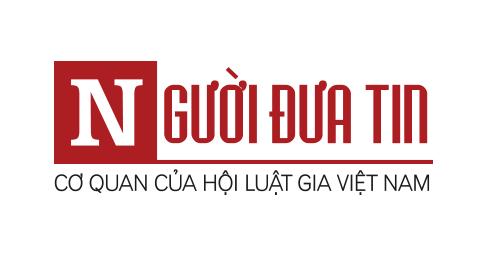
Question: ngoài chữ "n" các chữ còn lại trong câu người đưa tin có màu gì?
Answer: màu đỏ